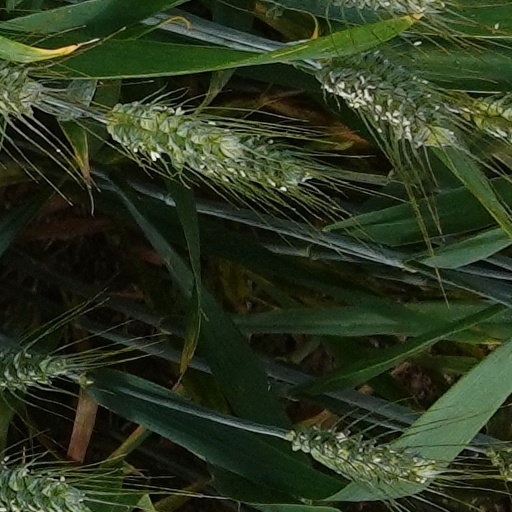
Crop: wheat